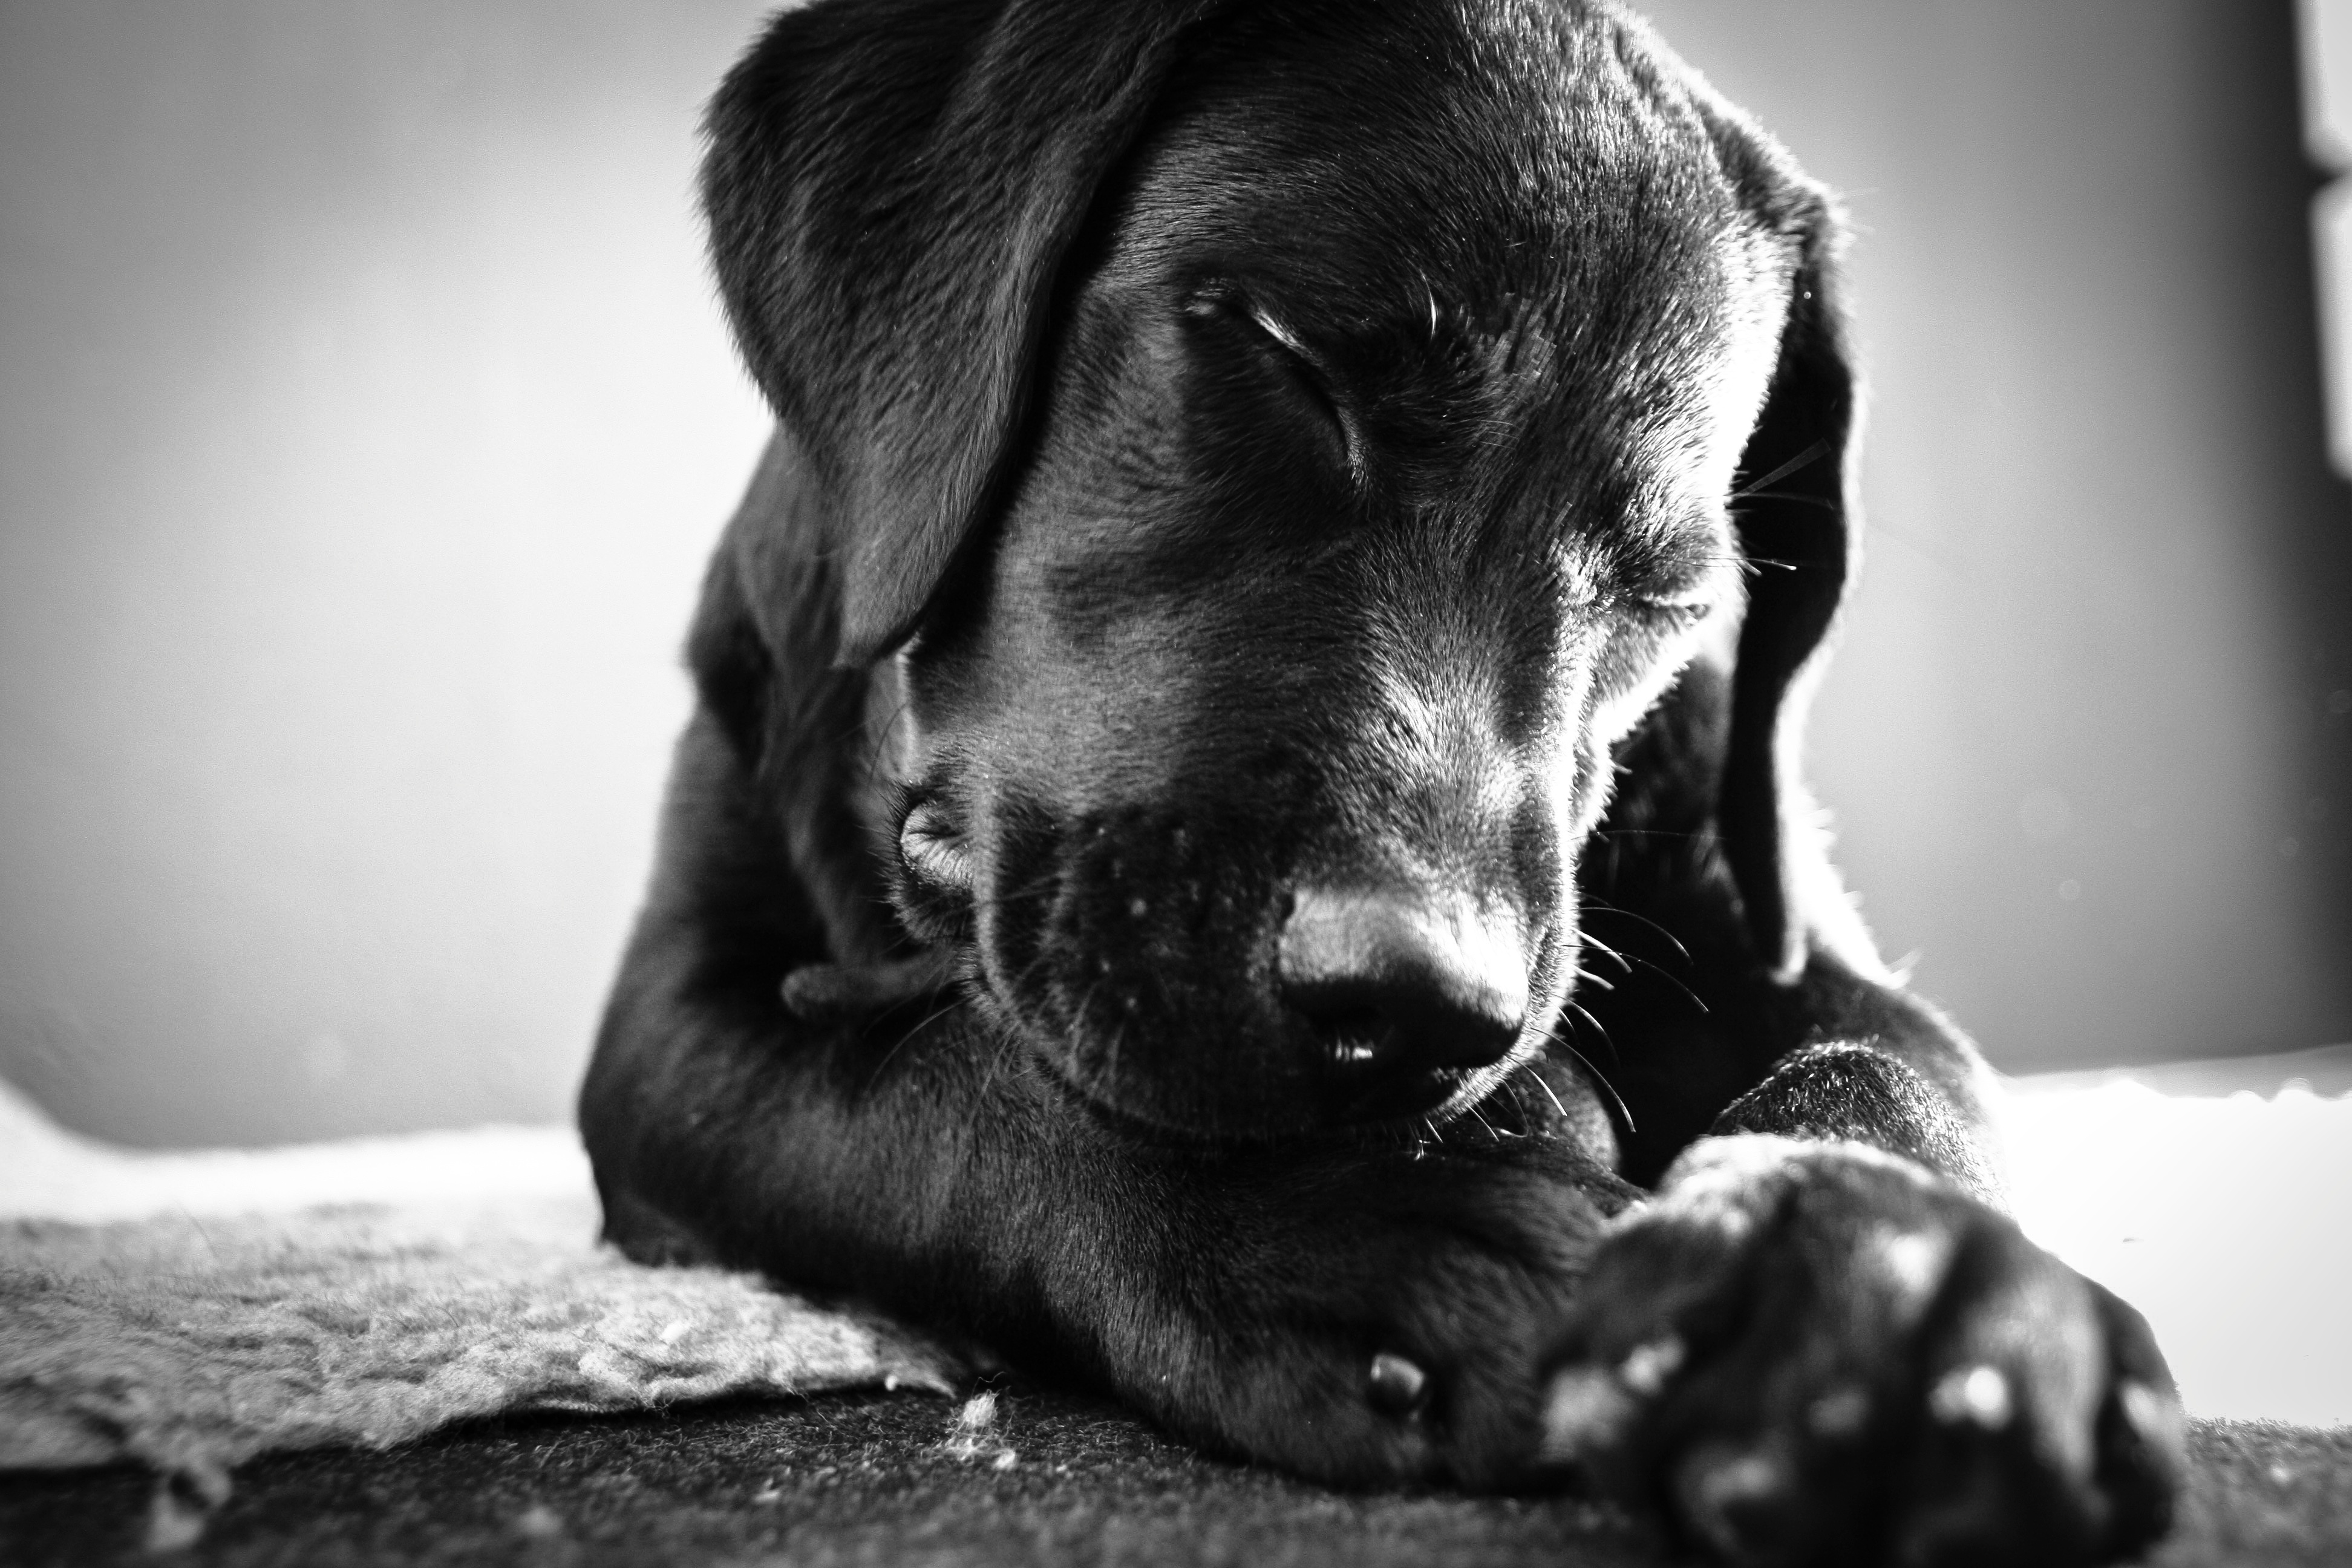
black and white, white, photography, puppy, dog, mammal, black, monochrome, close up, eye, head, labrador retriever, monochrome photography, dog like mammal